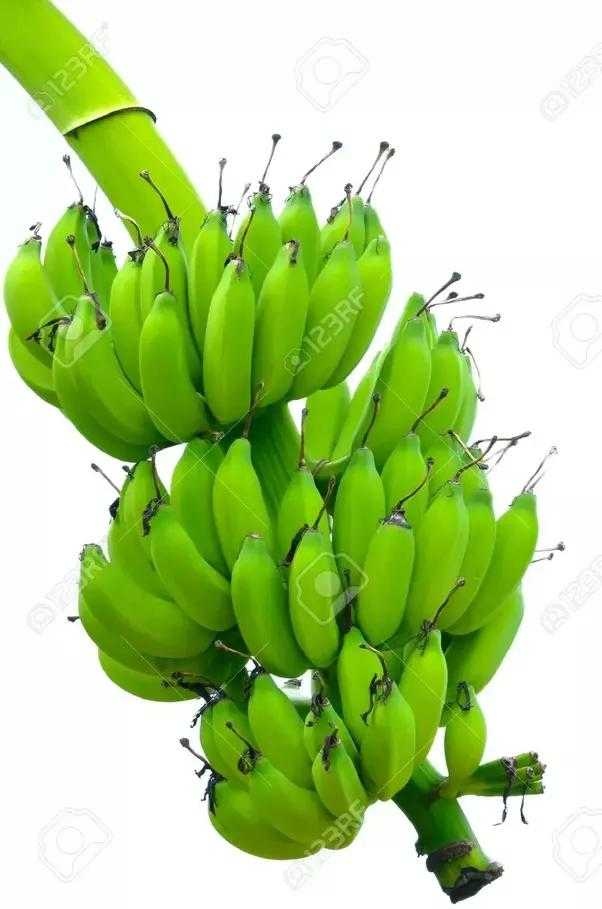
Label: Banana